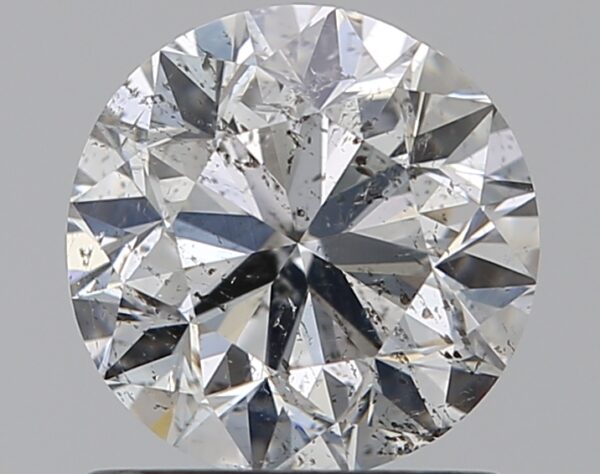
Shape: round
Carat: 1
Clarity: SI2
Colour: F
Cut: GD
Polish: EX
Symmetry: VG
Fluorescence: N
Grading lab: IGI
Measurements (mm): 6.17 x 6.11 x 4.02